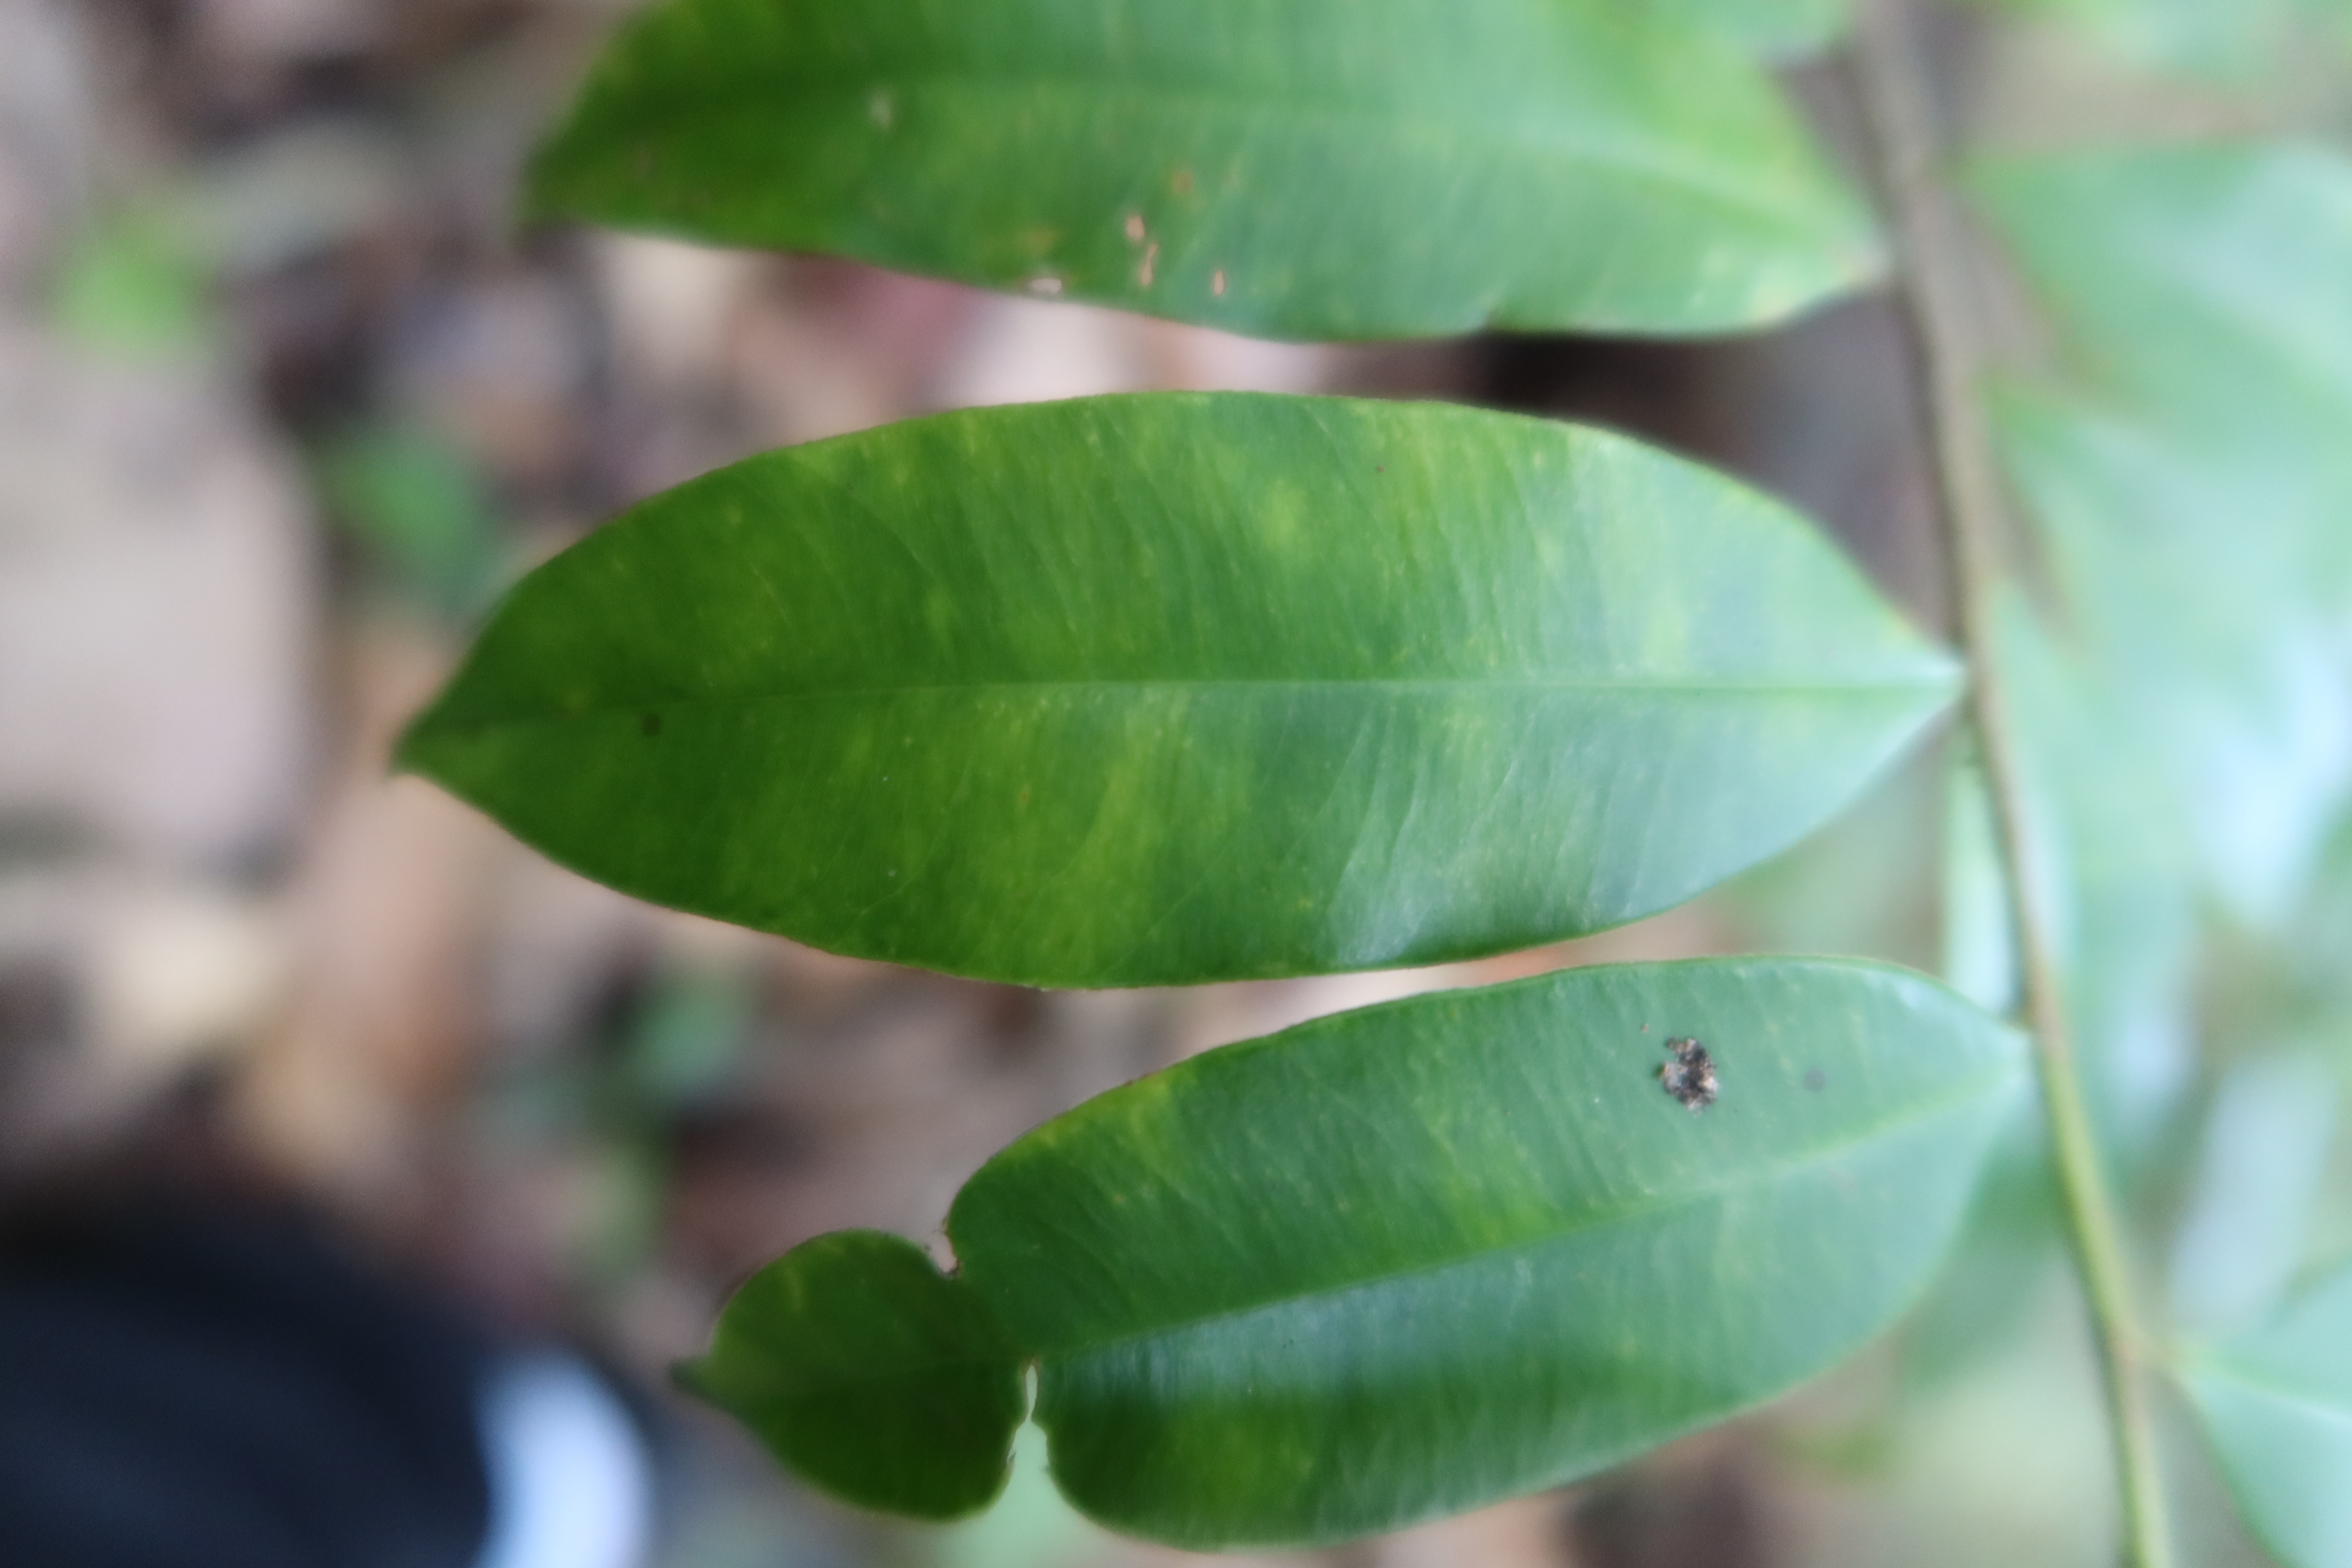
Label: Black spots